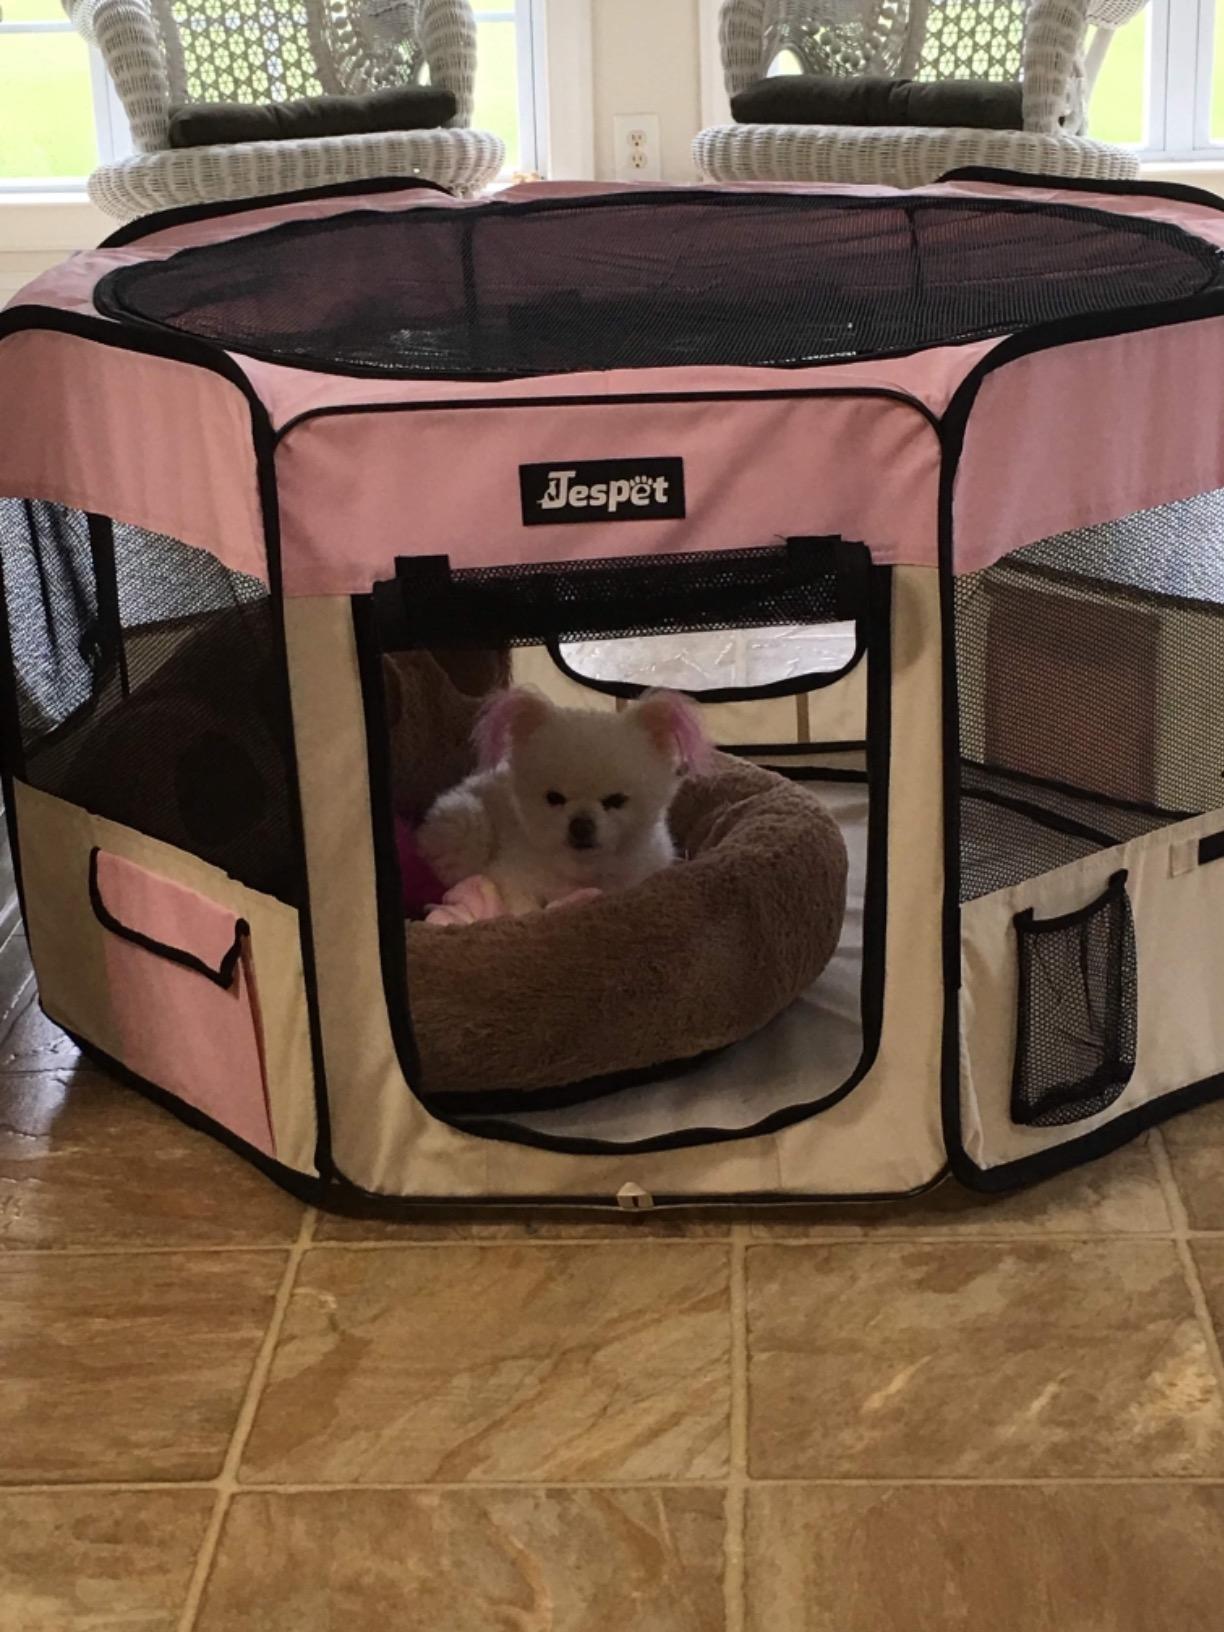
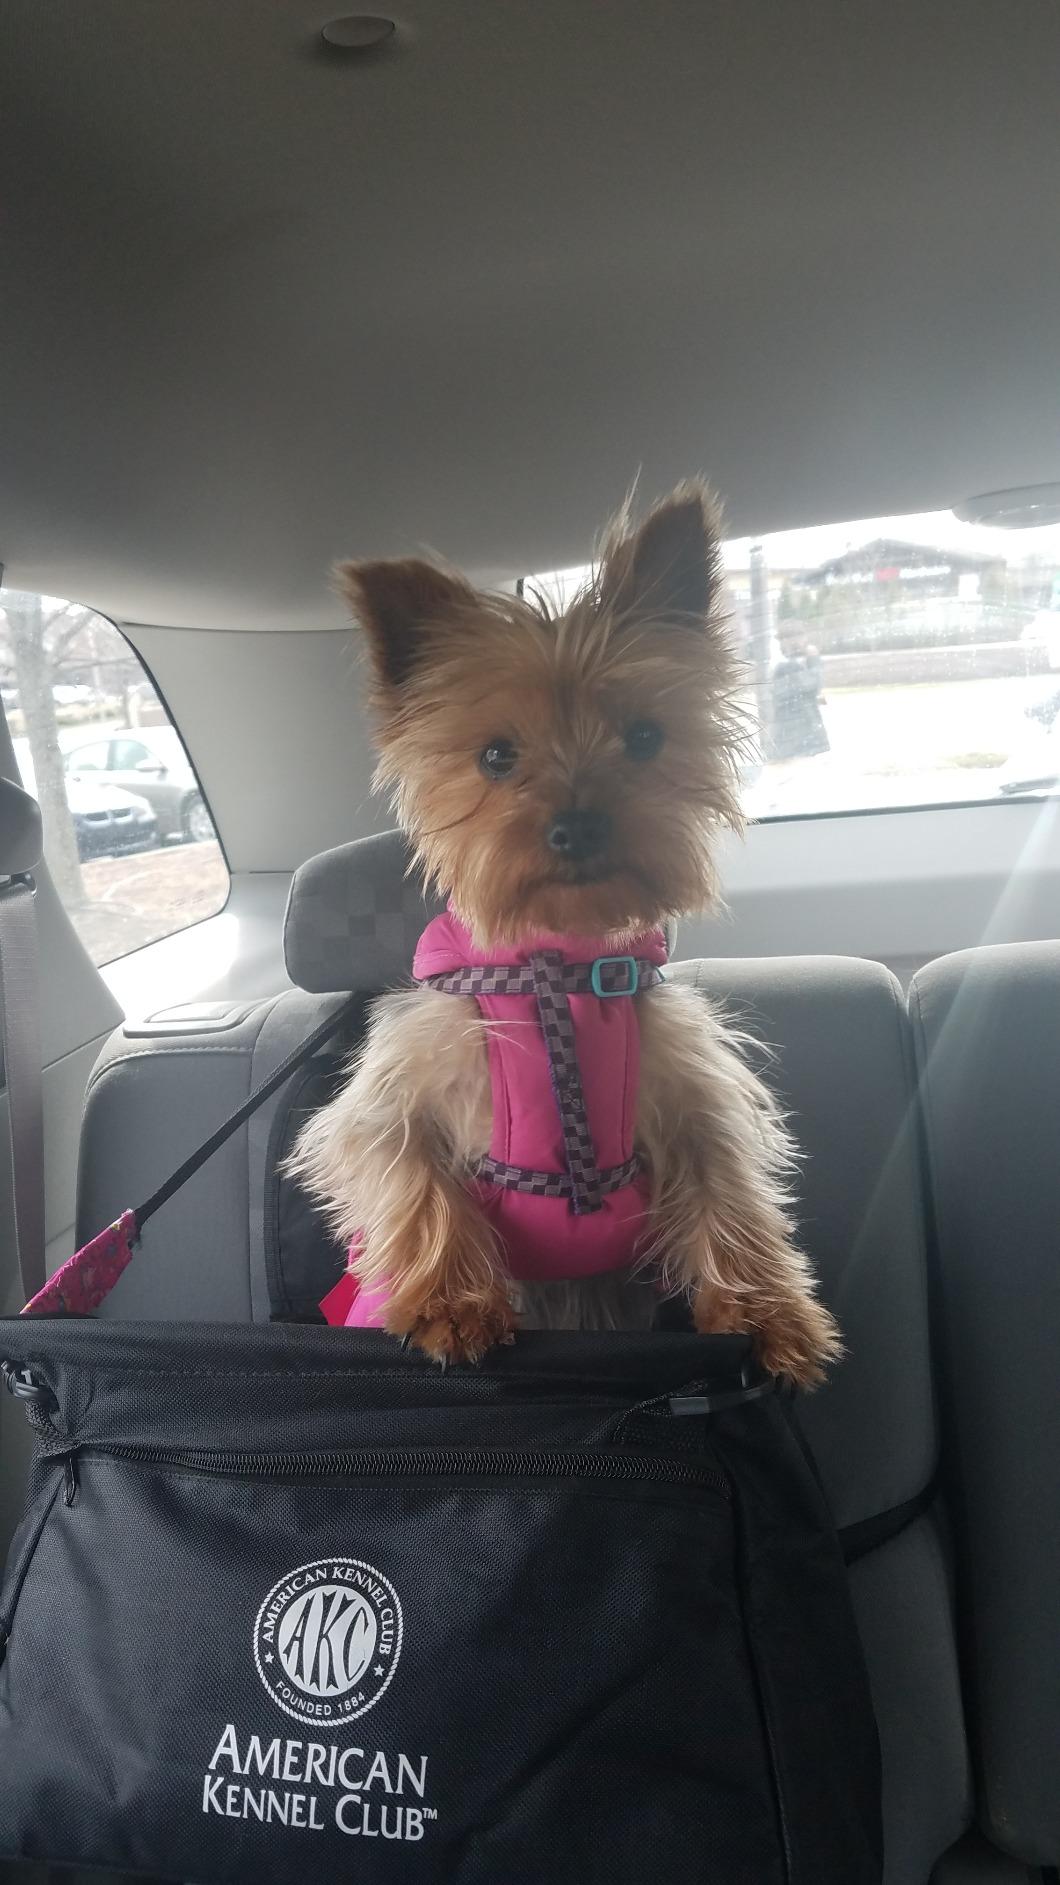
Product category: items_kennel
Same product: no